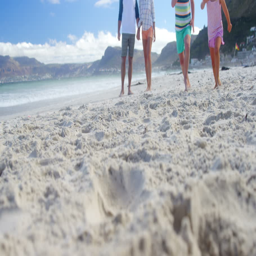
happy family running at beach on a sunny day